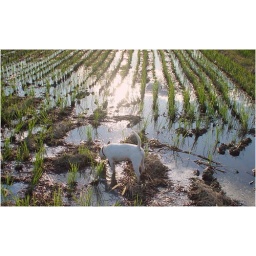
The sun in water field